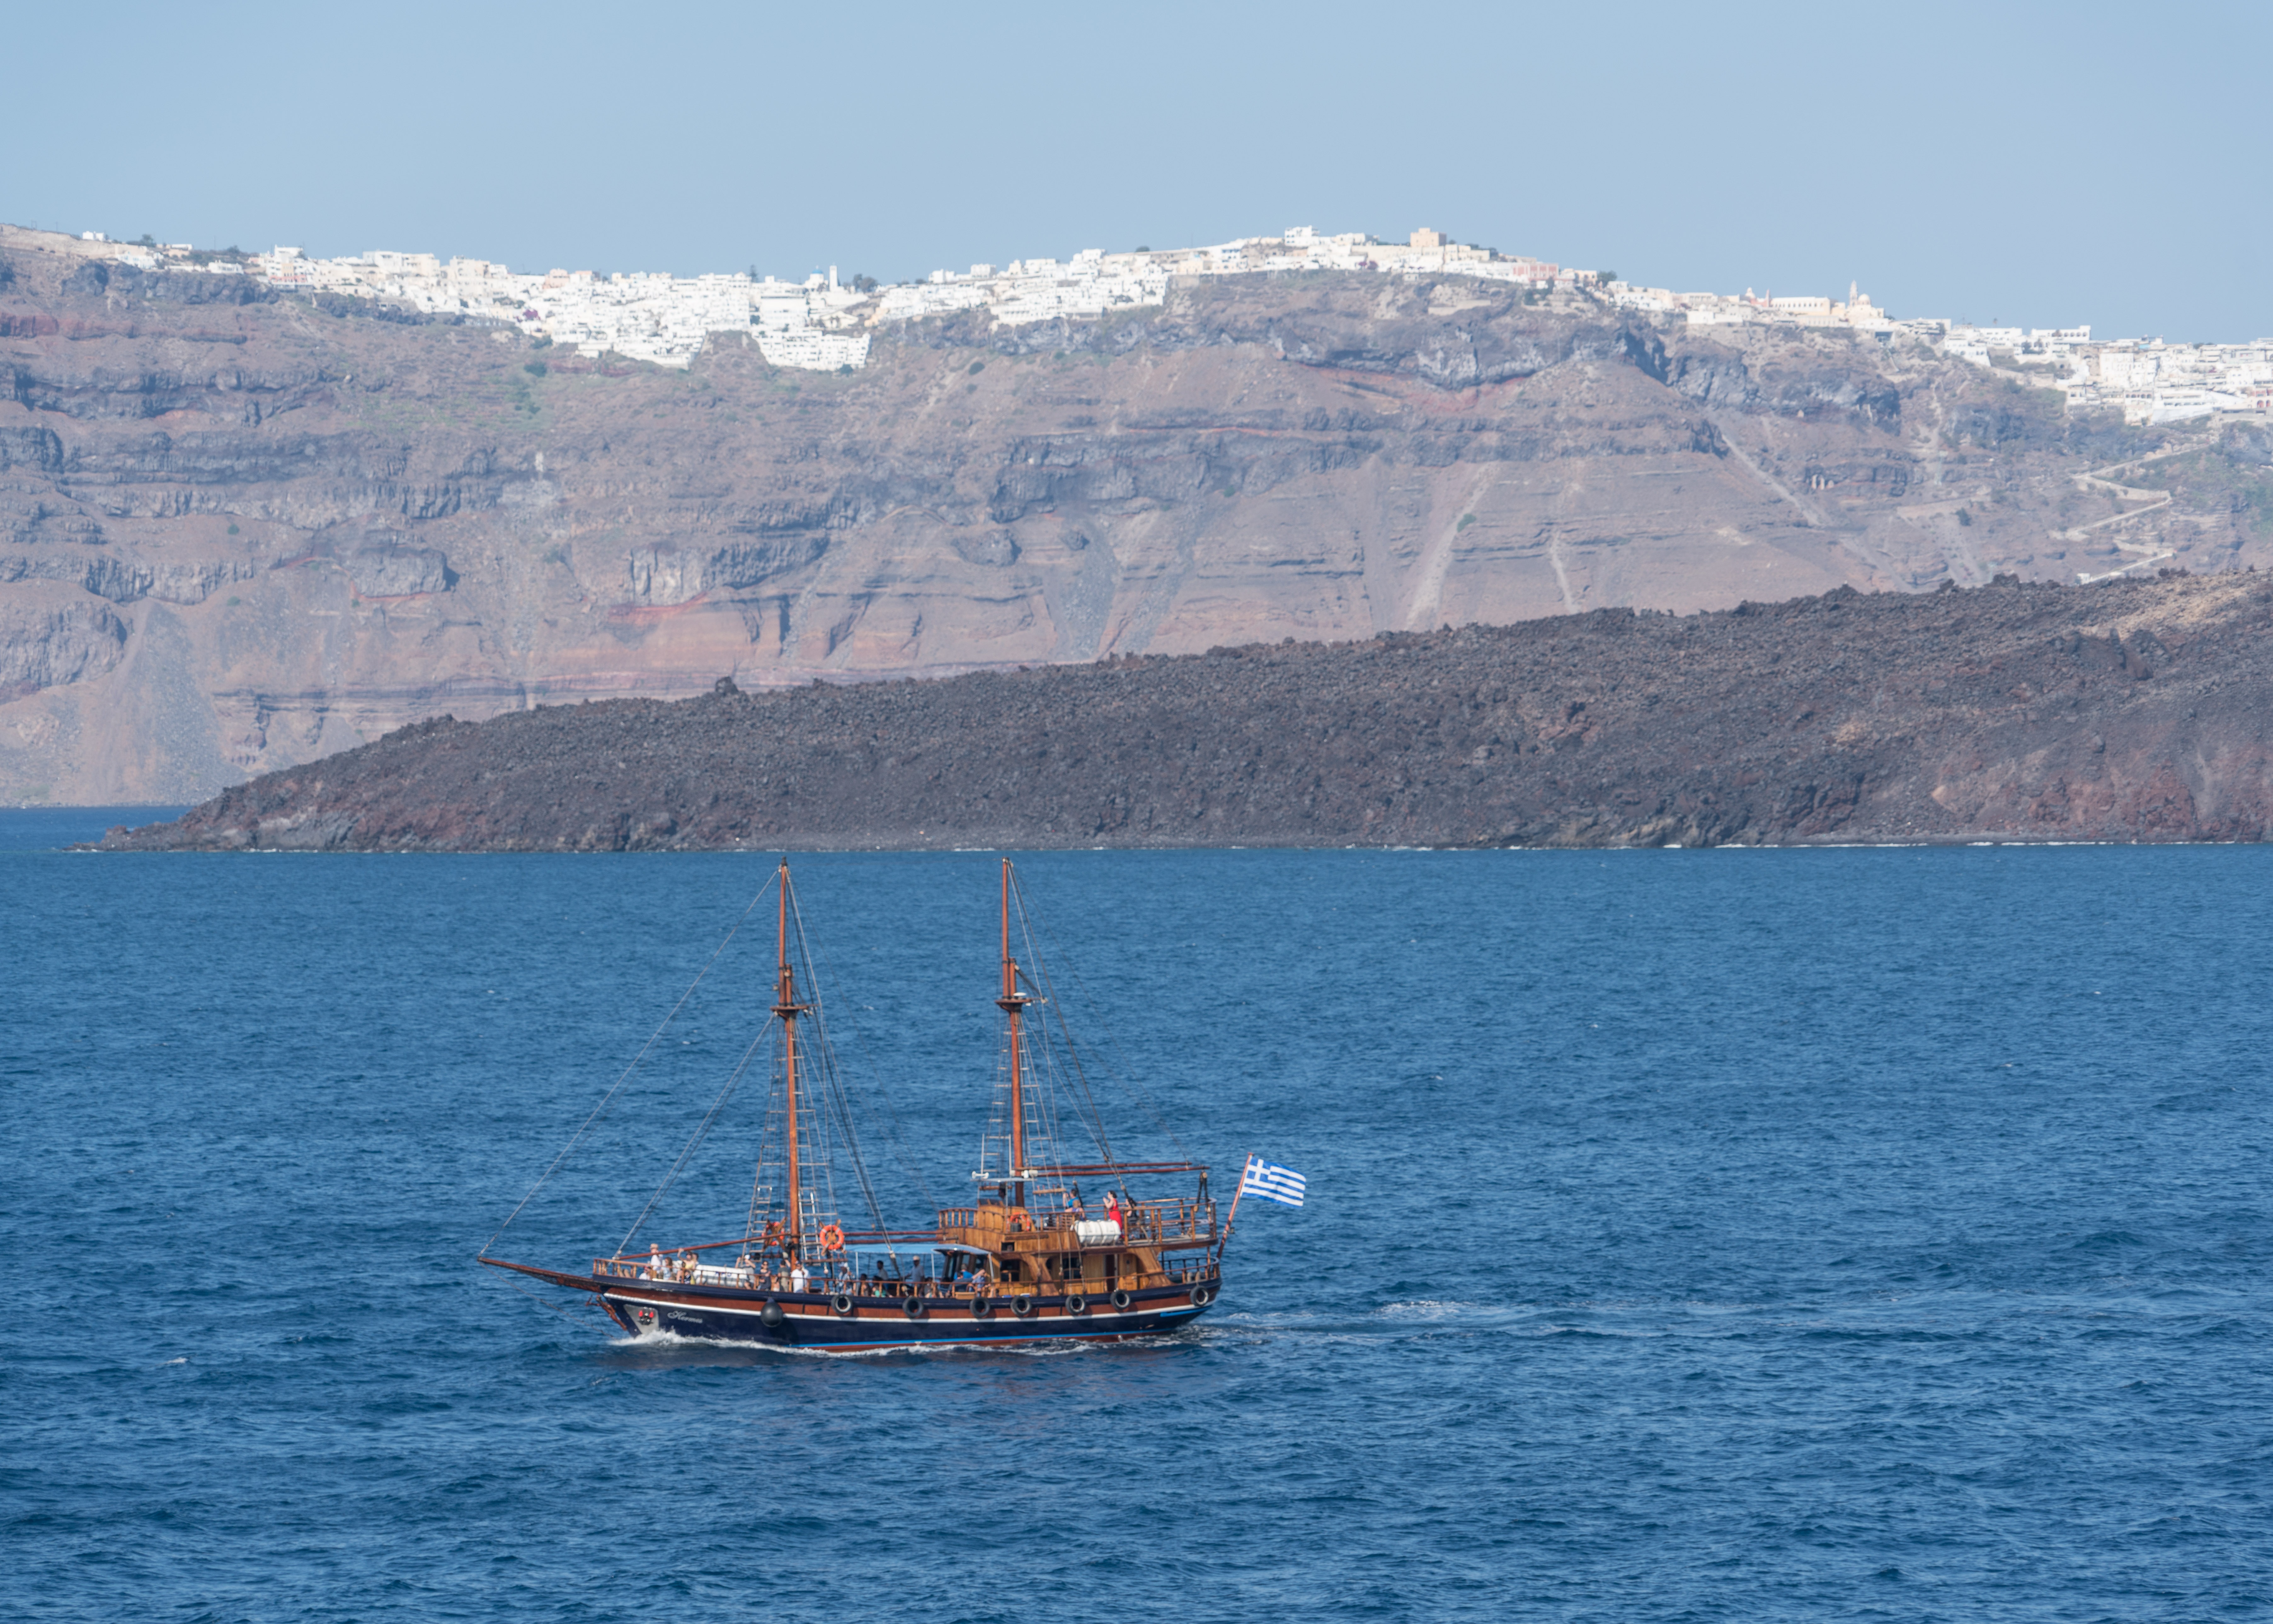
sea, water, ocean, boat, lake, ship, travel, vessel, vehicle, scenery, bay, santorini, mountains, watercraft, pirate ship